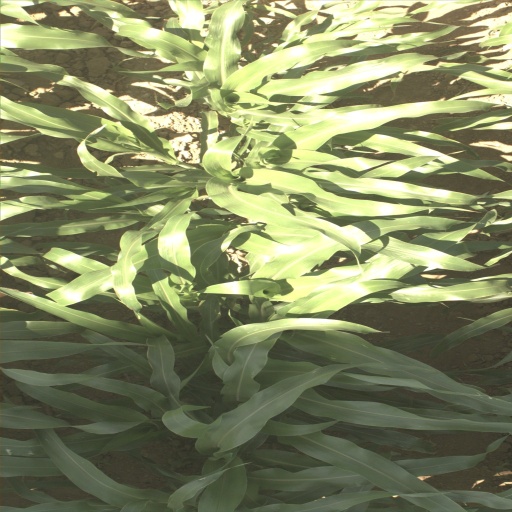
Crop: sorghum